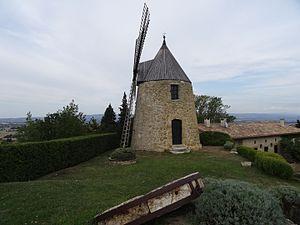
Moulin de Saint Jean This building is indexed in the Base Mérimée, a database of architectural heritage maintained by the French Ministry of Culture,
Le moulin de Saint-Jean est un moulin situé en France sur la commune de Mireval-Lauragais, dans le département de l’Aude en région Occitanie.
Cet article recense les monuments historiques de l'Aude, en France.
Laurabuc est une commune française, située dans le département de l'Aude en région Occitanie.